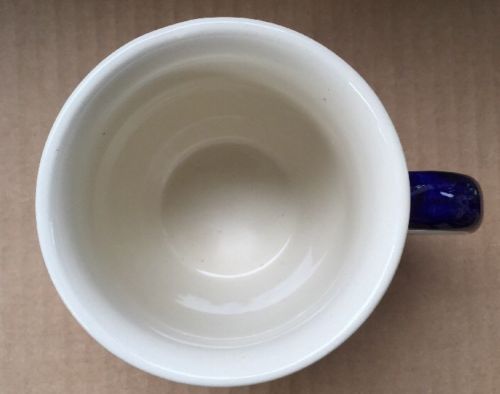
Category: mug